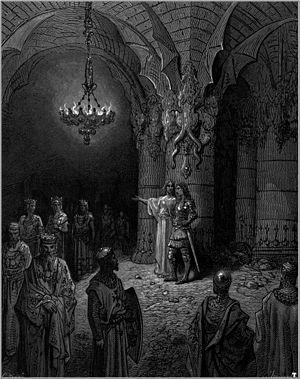
Bradamante est un personnage de fiction, héroïne de la littérature de la Renaissance italienne. Elle apparaît dans le Roland amoureux, de Matteo Maria Boiardo et dans le poème épique Orlando furioso de Ludovico Ariosto ; elle est la sœur de Renaud.